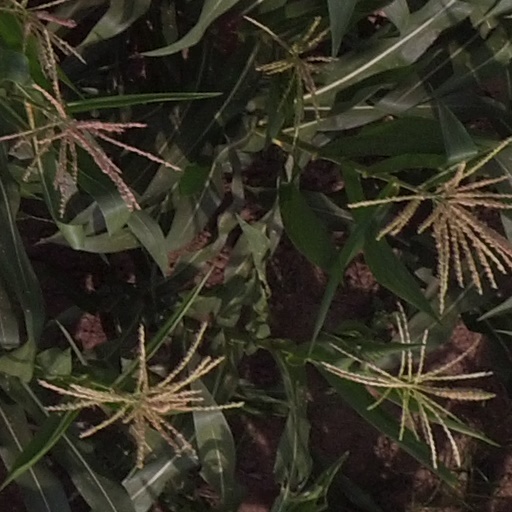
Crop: maize; corn